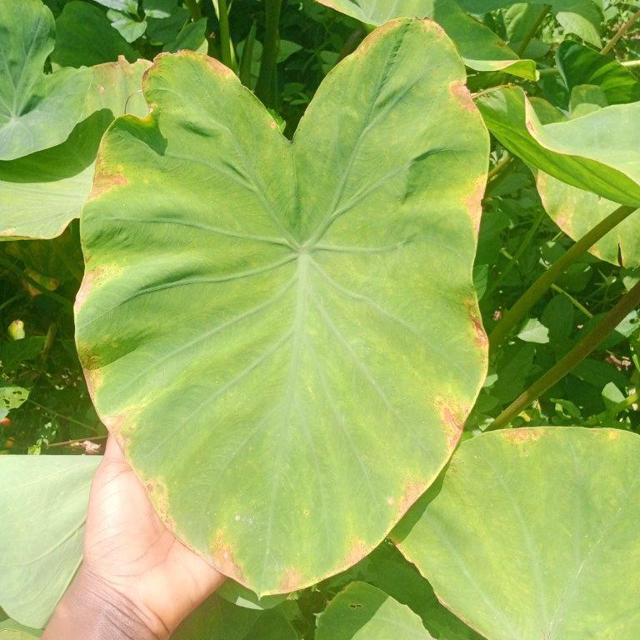
Label: Early_Blight